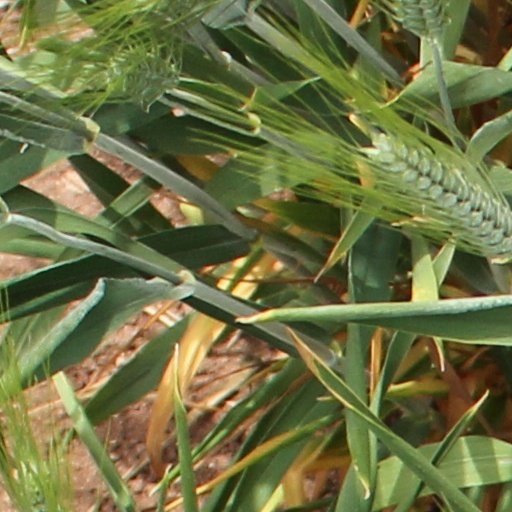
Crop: wheat